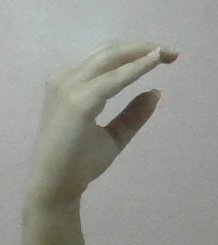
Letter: jeem